Jirtig

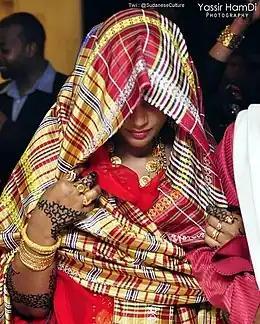
Female attire for the jirtig ceremony during a Sudanese wedding

Since the Kingdom of Karma, there was an importance to the in funeral rites, as it was found in the cemeteries of that kingdom. It was considered one of the funerary rites that characterised it, and it may be one of the inauguration rites as well.